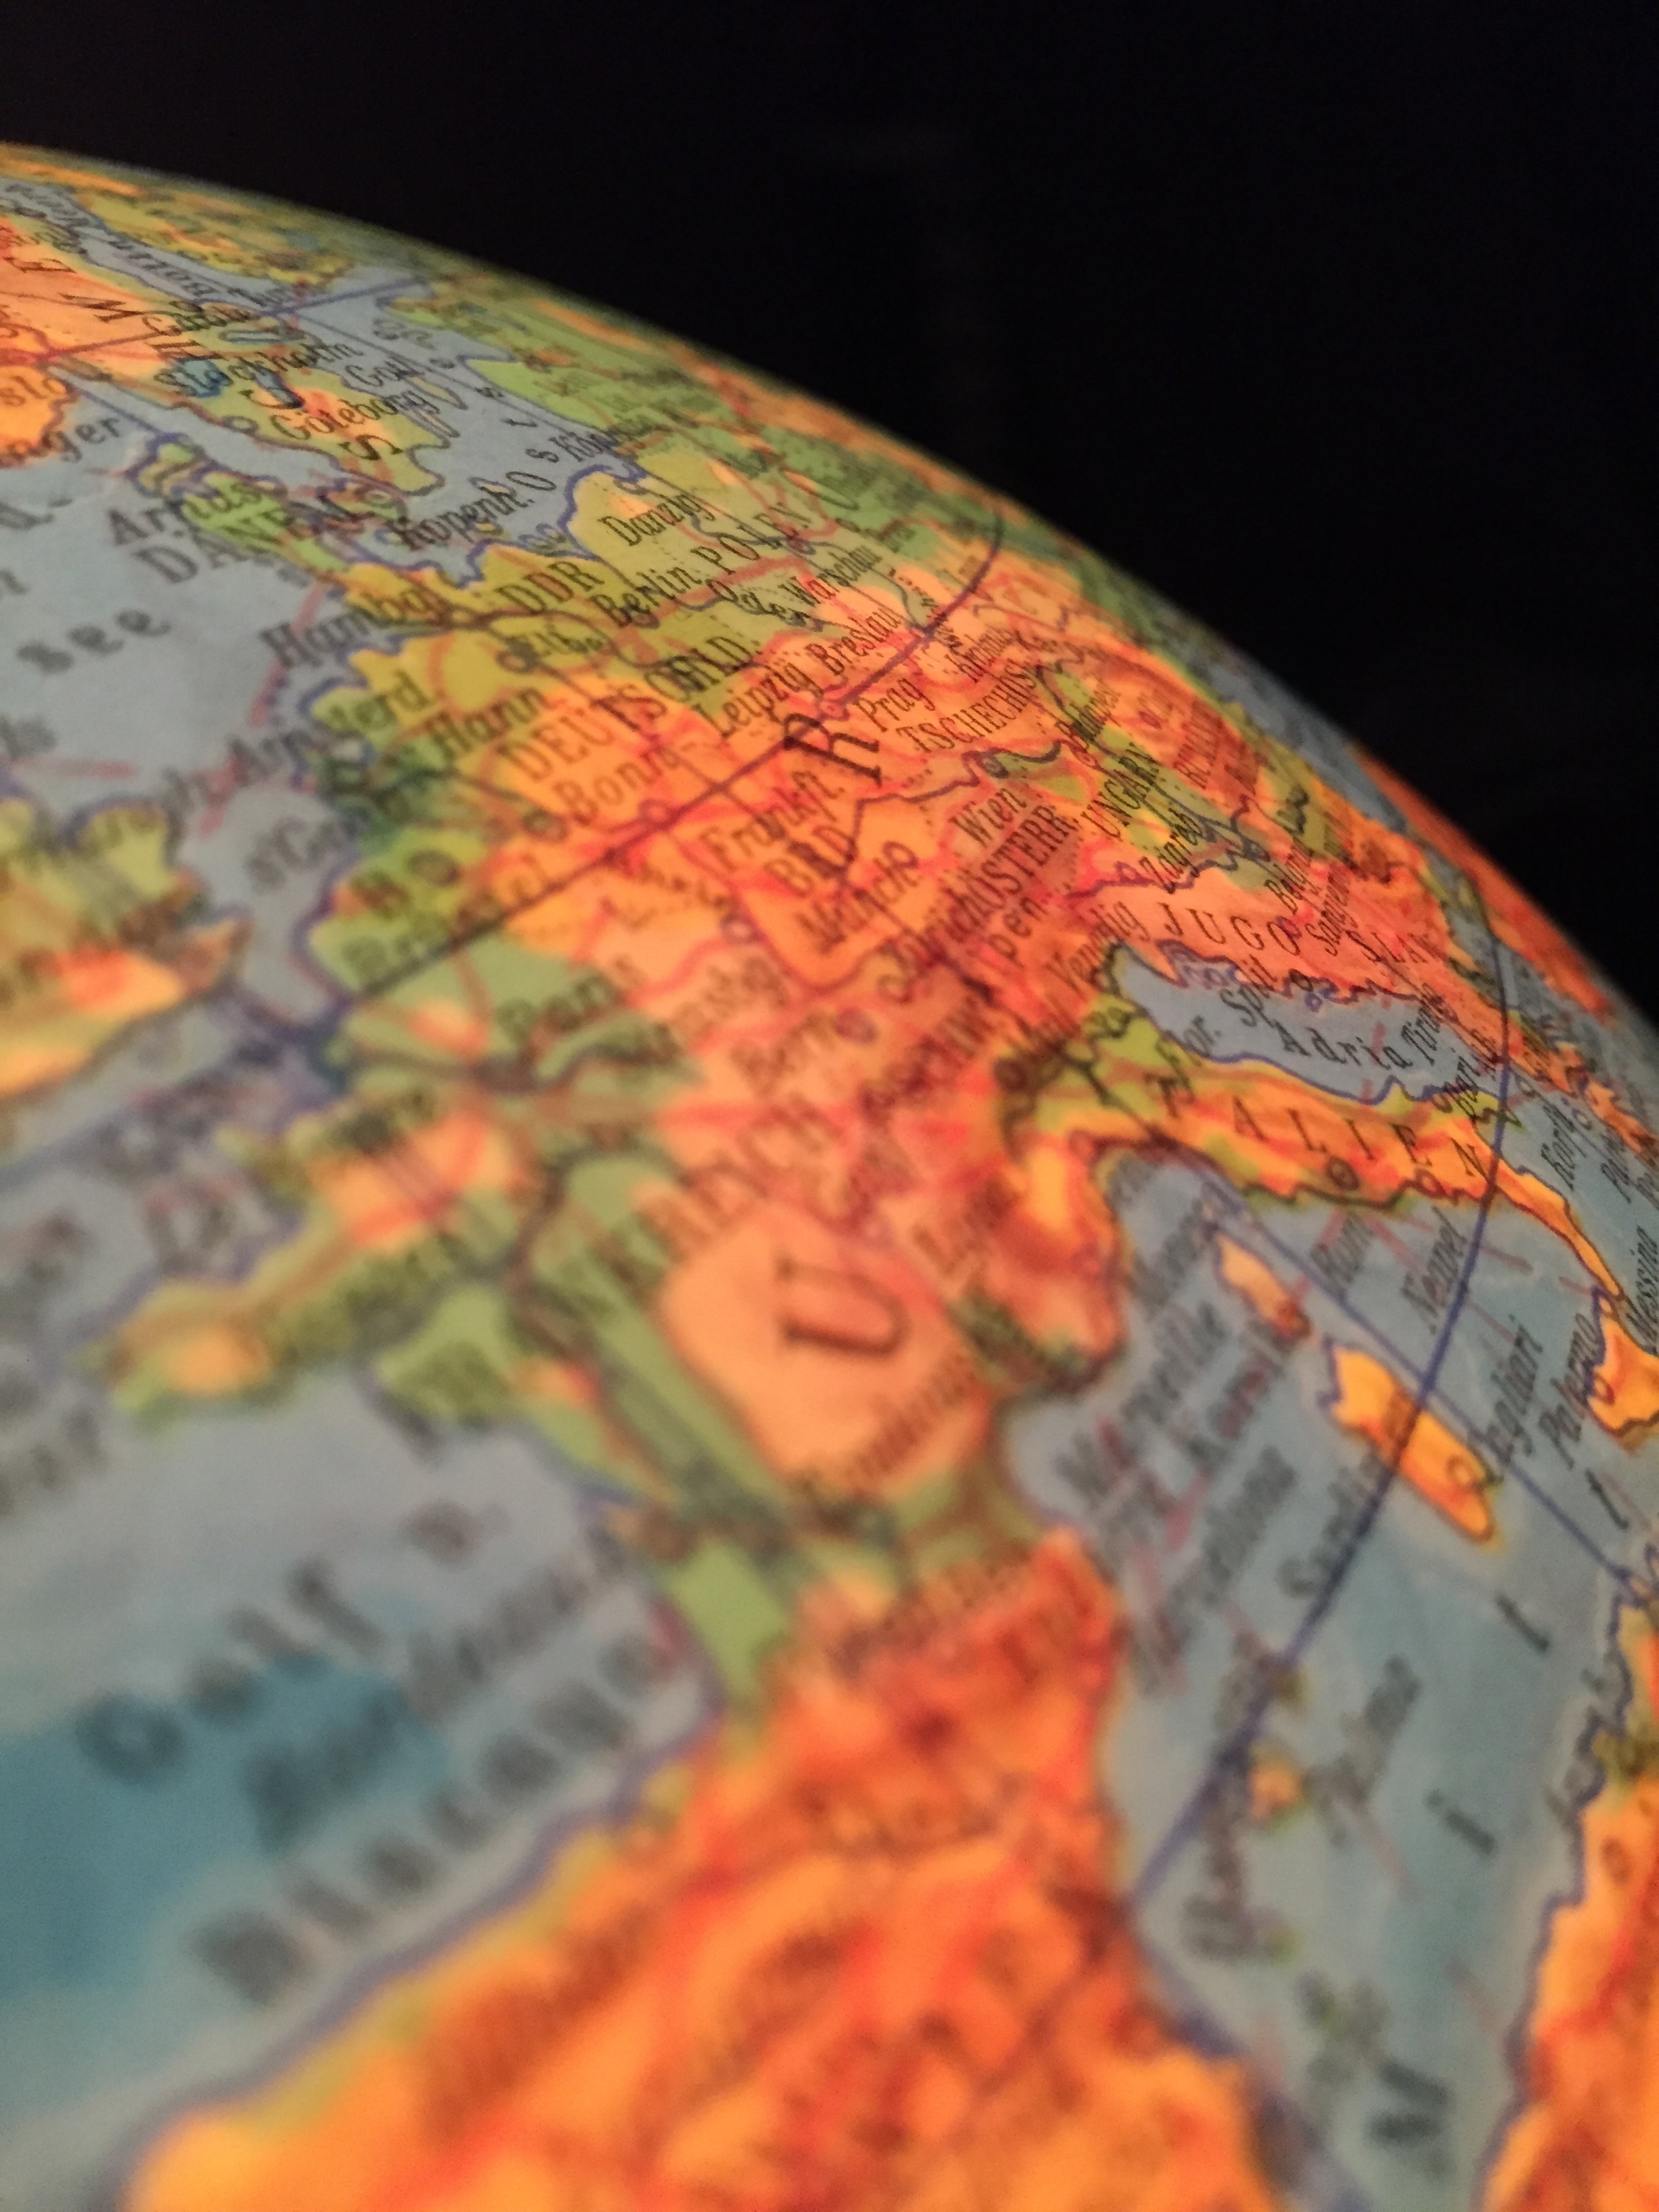
country, europe, map, globe, world, earth, euro, eu, european, ddr, continents, federal republic of germany